List of birds of Kerala

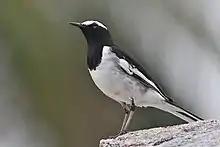
White-browed wagtail

The flowerpeckers are very small, stout, often brightly coloured birds, with short tails, short thick curved bills and tubular tongues.